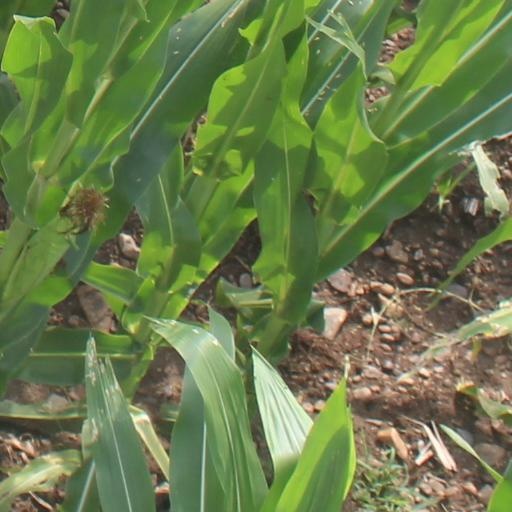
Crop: maize; corn